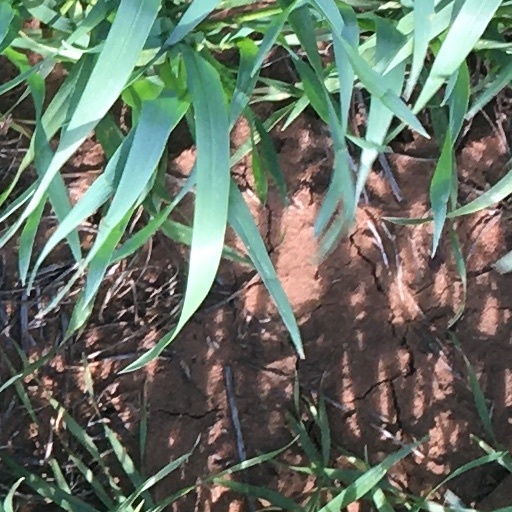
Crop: wheat